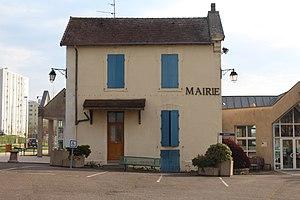
Ancienne mairie de Saint-Pantaléon qui a été absorbée par Autun, aujourd'hui mairie de proximité.
Saint-Pantaléon est une ancienne commune française du département de Saône-et-Loire. Le 15 juillet 1973, la commune est absorbée par la commune d'Autun.